Fremantle Football Club

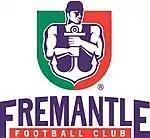
Fremantle Football Club logo (1999–2010)

The club is nicknamed the "Dockers" in reference to Fremantle's history as a port city. Shortly after the club was launched in 1994, Levi Strauss & Co., which produces the Dockers brand of clothing, challenged the club's right to use the name "Fremantle Dockers", specifically on clothing. As a result, the club and the AFL discontinued the official use of the "Dockers" nickname in 1997. However, it remained in common usage both inside and outside the club, and continued to appear in the official team song "Freo Way to Go" and as the title of the official club magazine "Docker". In October 2010, the strong association that members and fans have with the "Dockers" nickname led the club to form a new arrangement with Levi Strauss & Co which allows the club to officially use the nickname "Dockers" everywhere including on clothing and other brand elements. This name change was made in conjunction with changes to the club logo and playing strip.